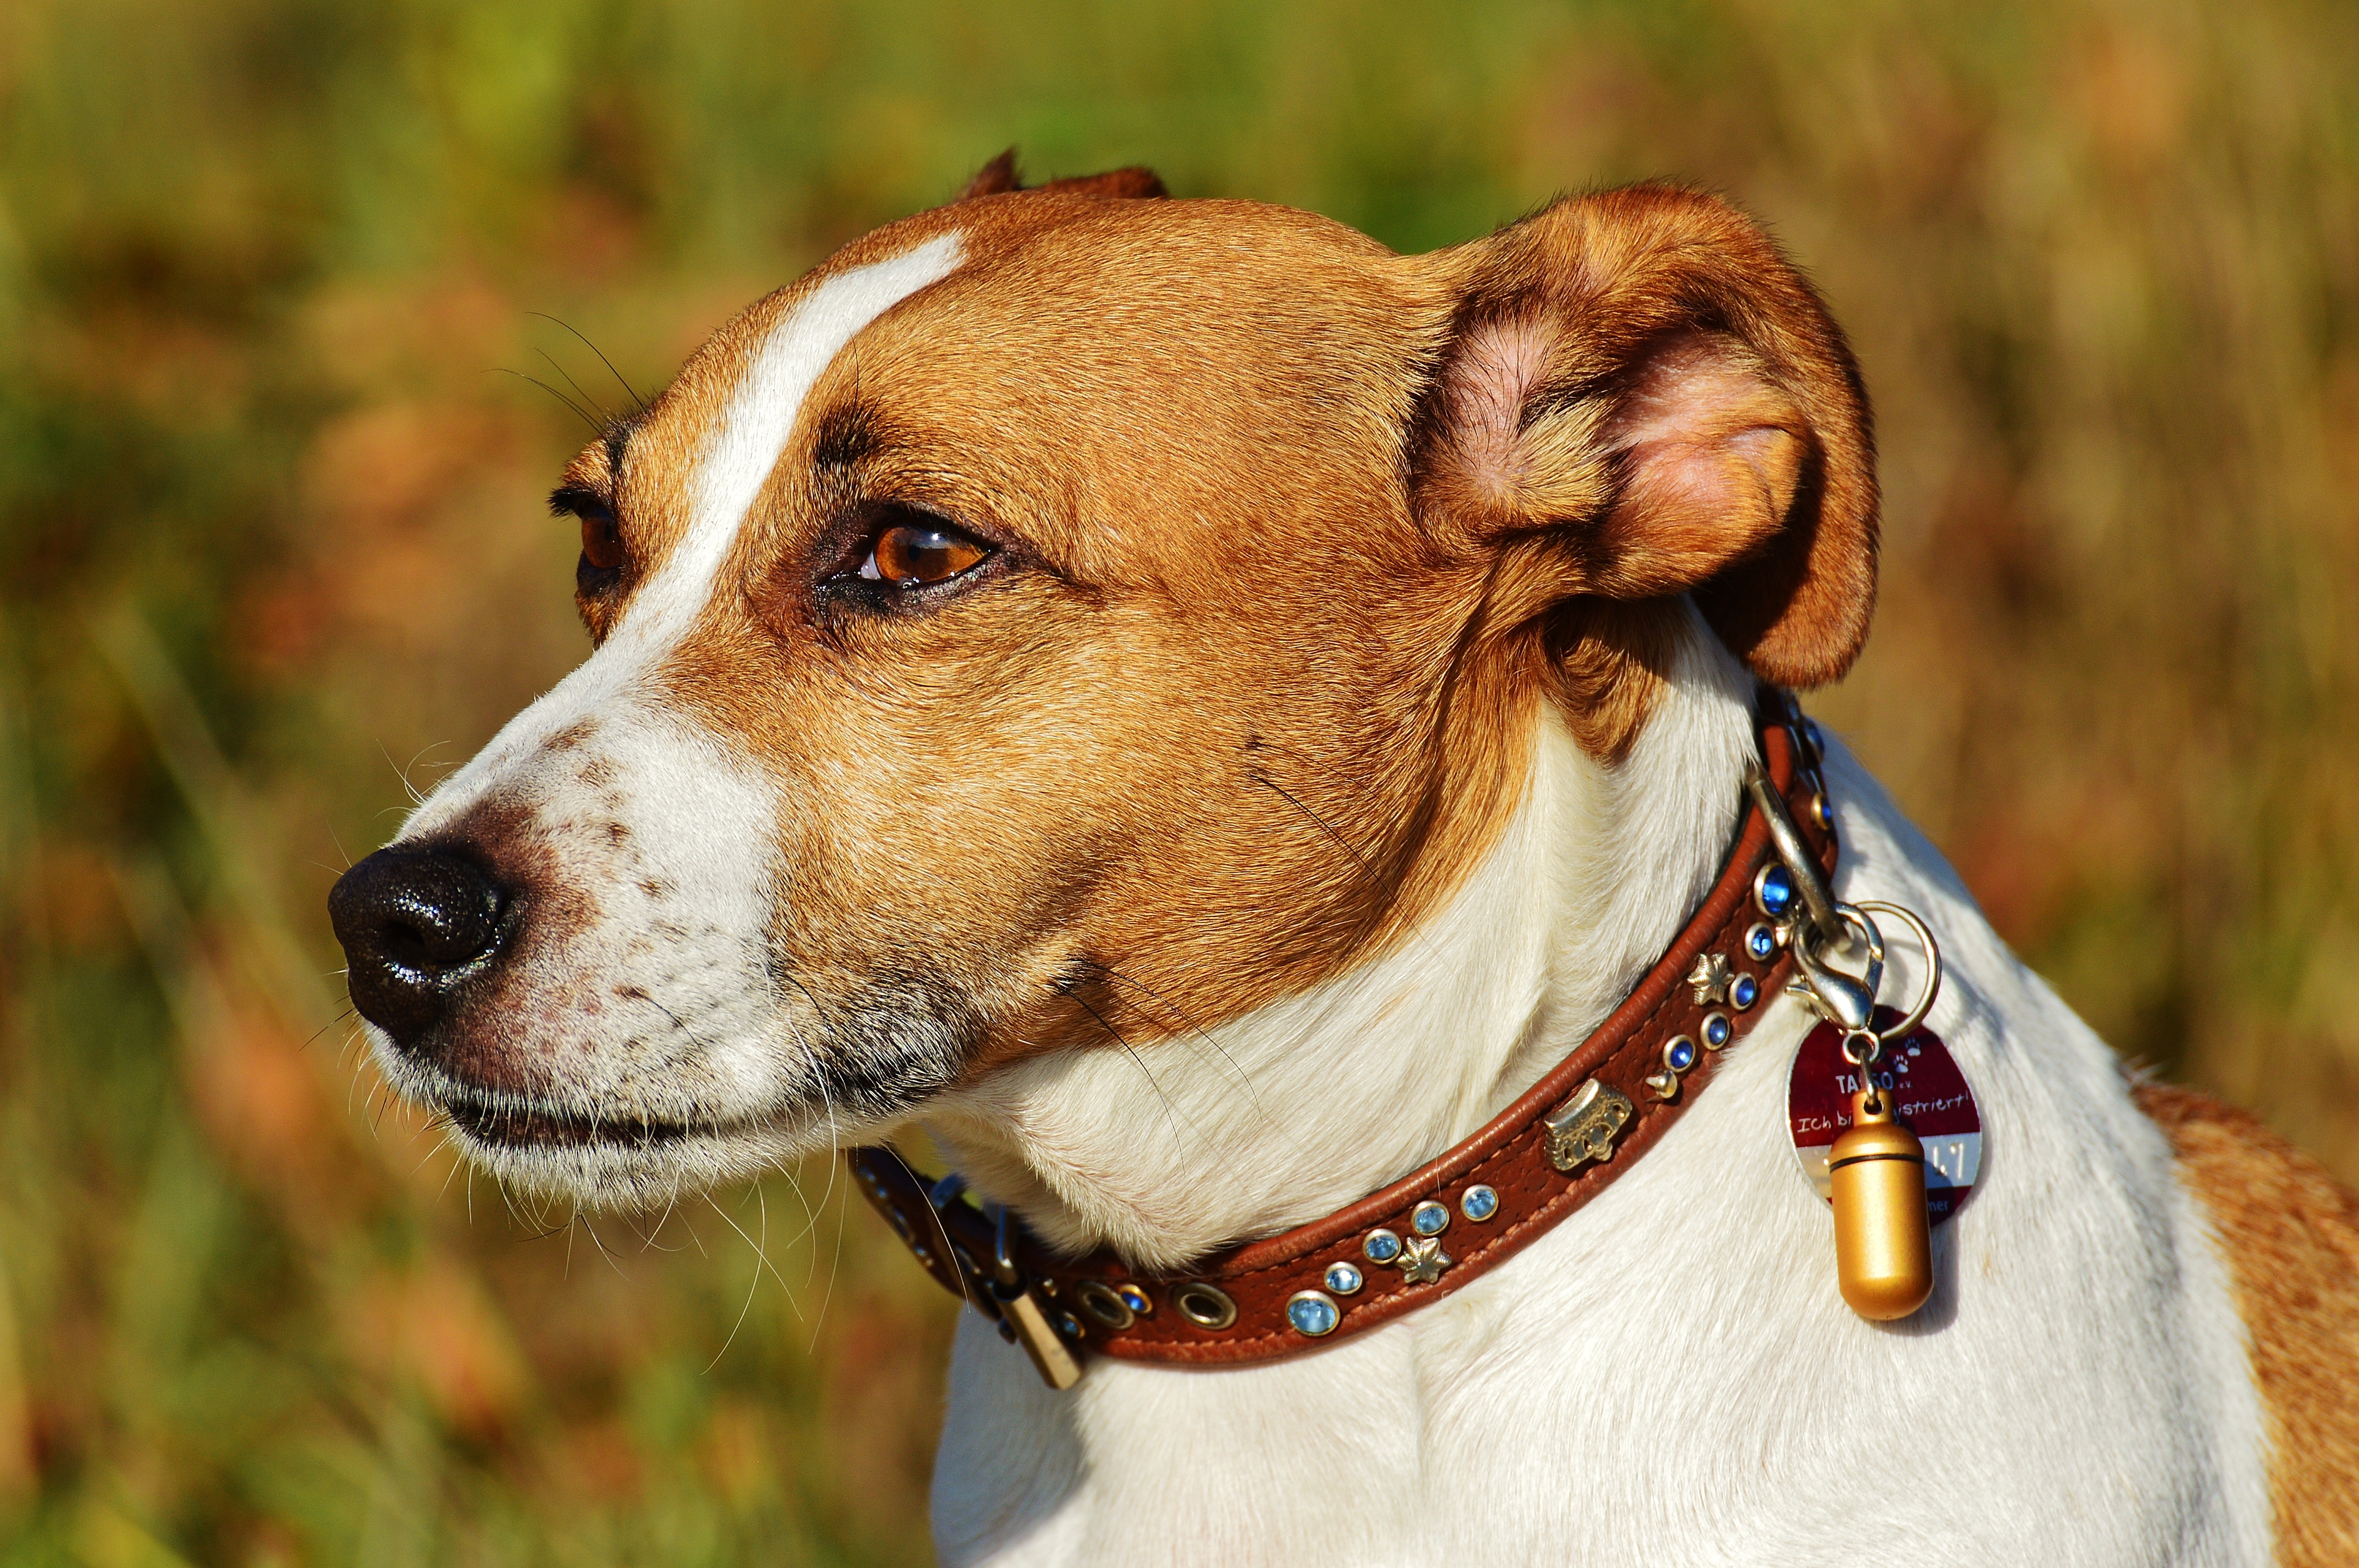
sweet, dog, animal, cute, pet, mammal, snout, vertebrate, dog breed, terrier, dear, jack russell, dog like mammal